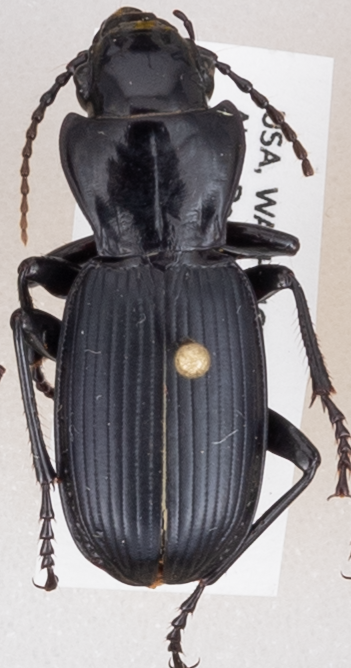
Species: Pterostichus lama
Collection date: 2019-06-25 04:00:00
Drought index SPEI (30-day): -1.362
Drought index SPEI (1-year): -2.09
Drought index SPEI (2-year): -2.09